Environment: real
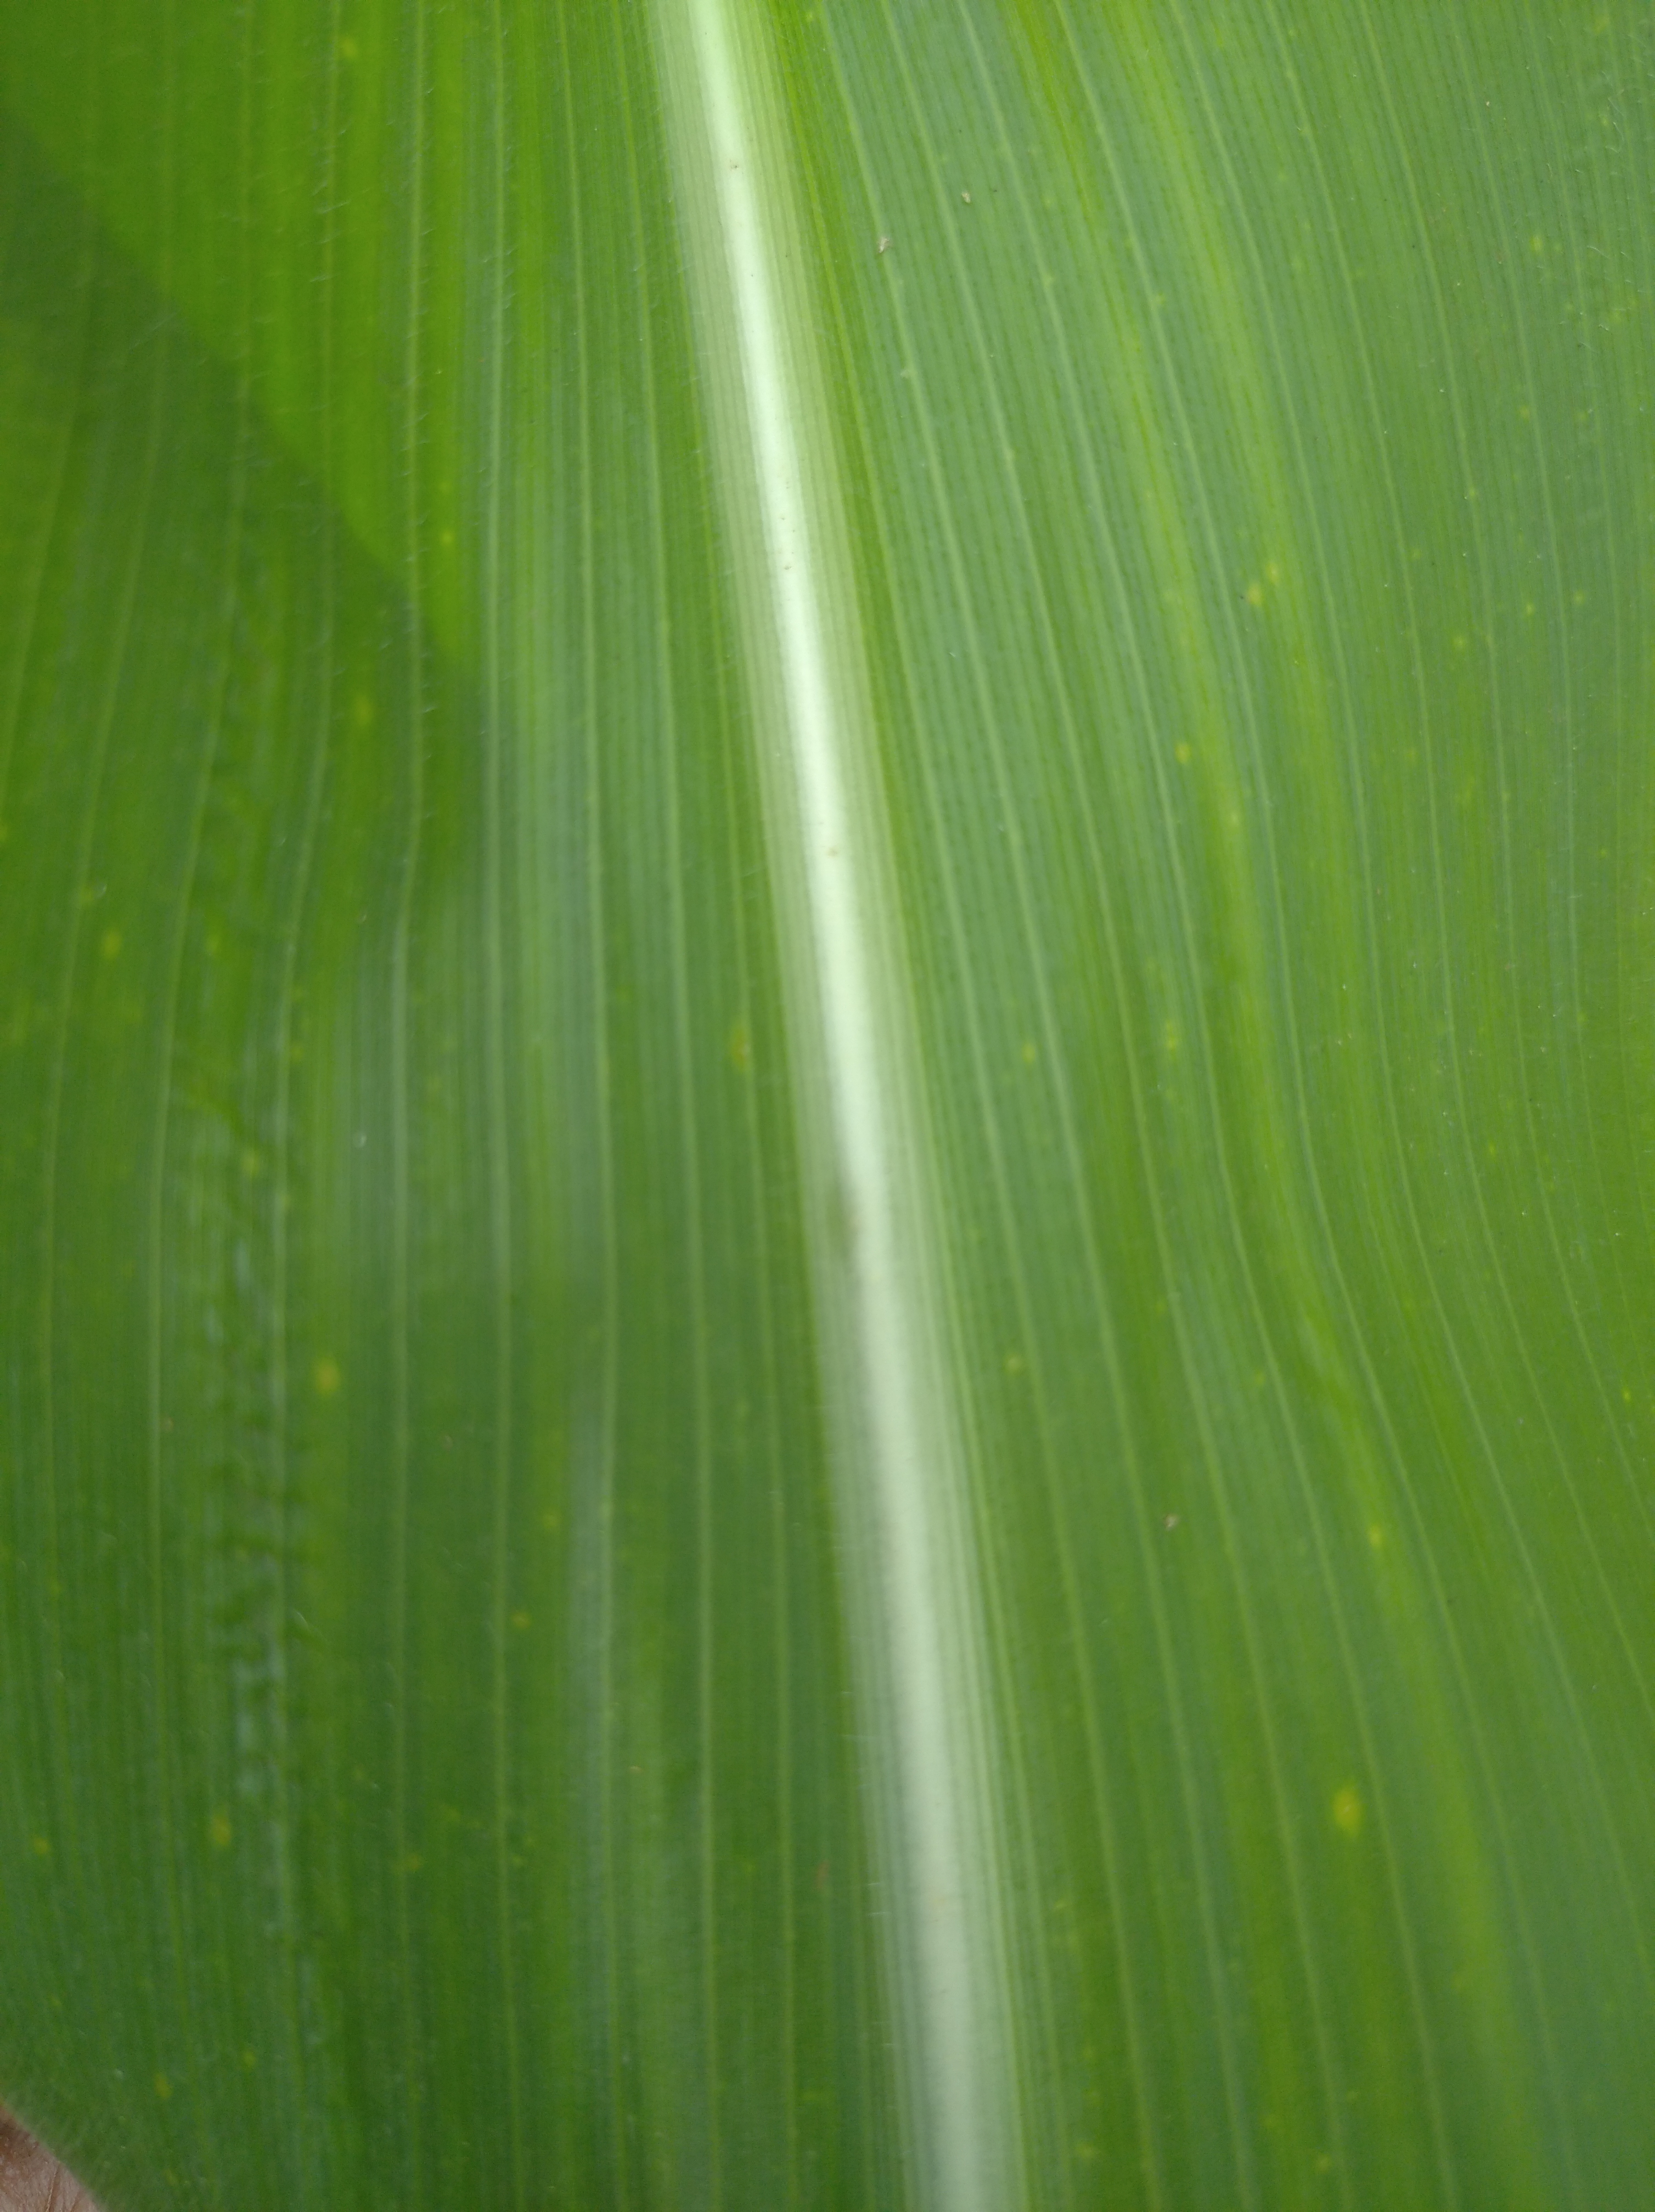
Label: healthy